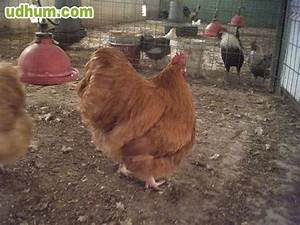
Label: gallina